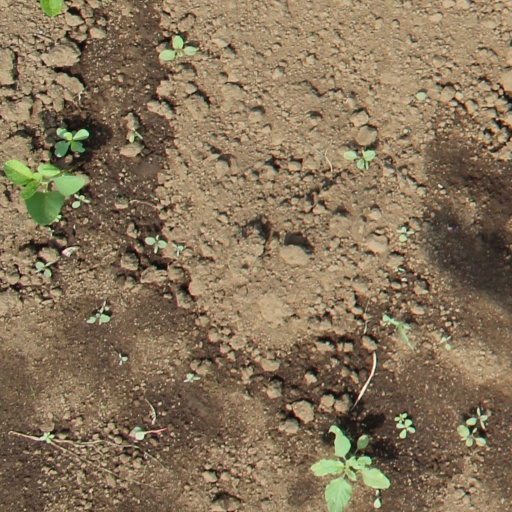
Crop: soybean